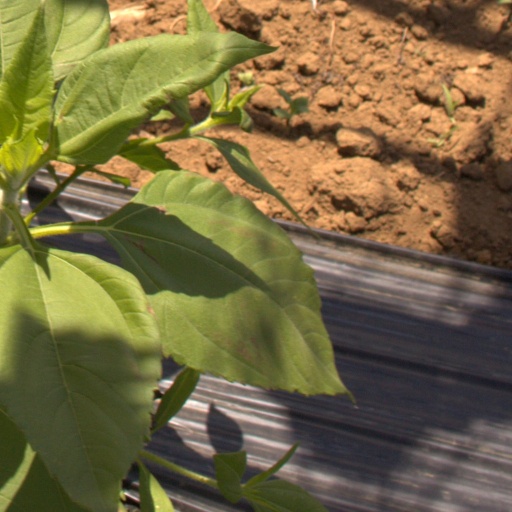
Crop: Jerusalem artichoke